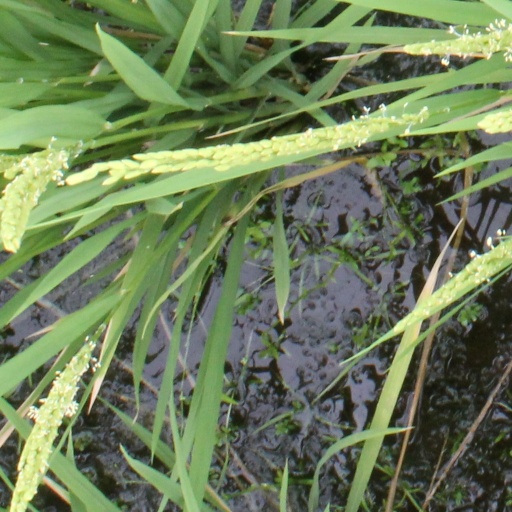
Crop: rice